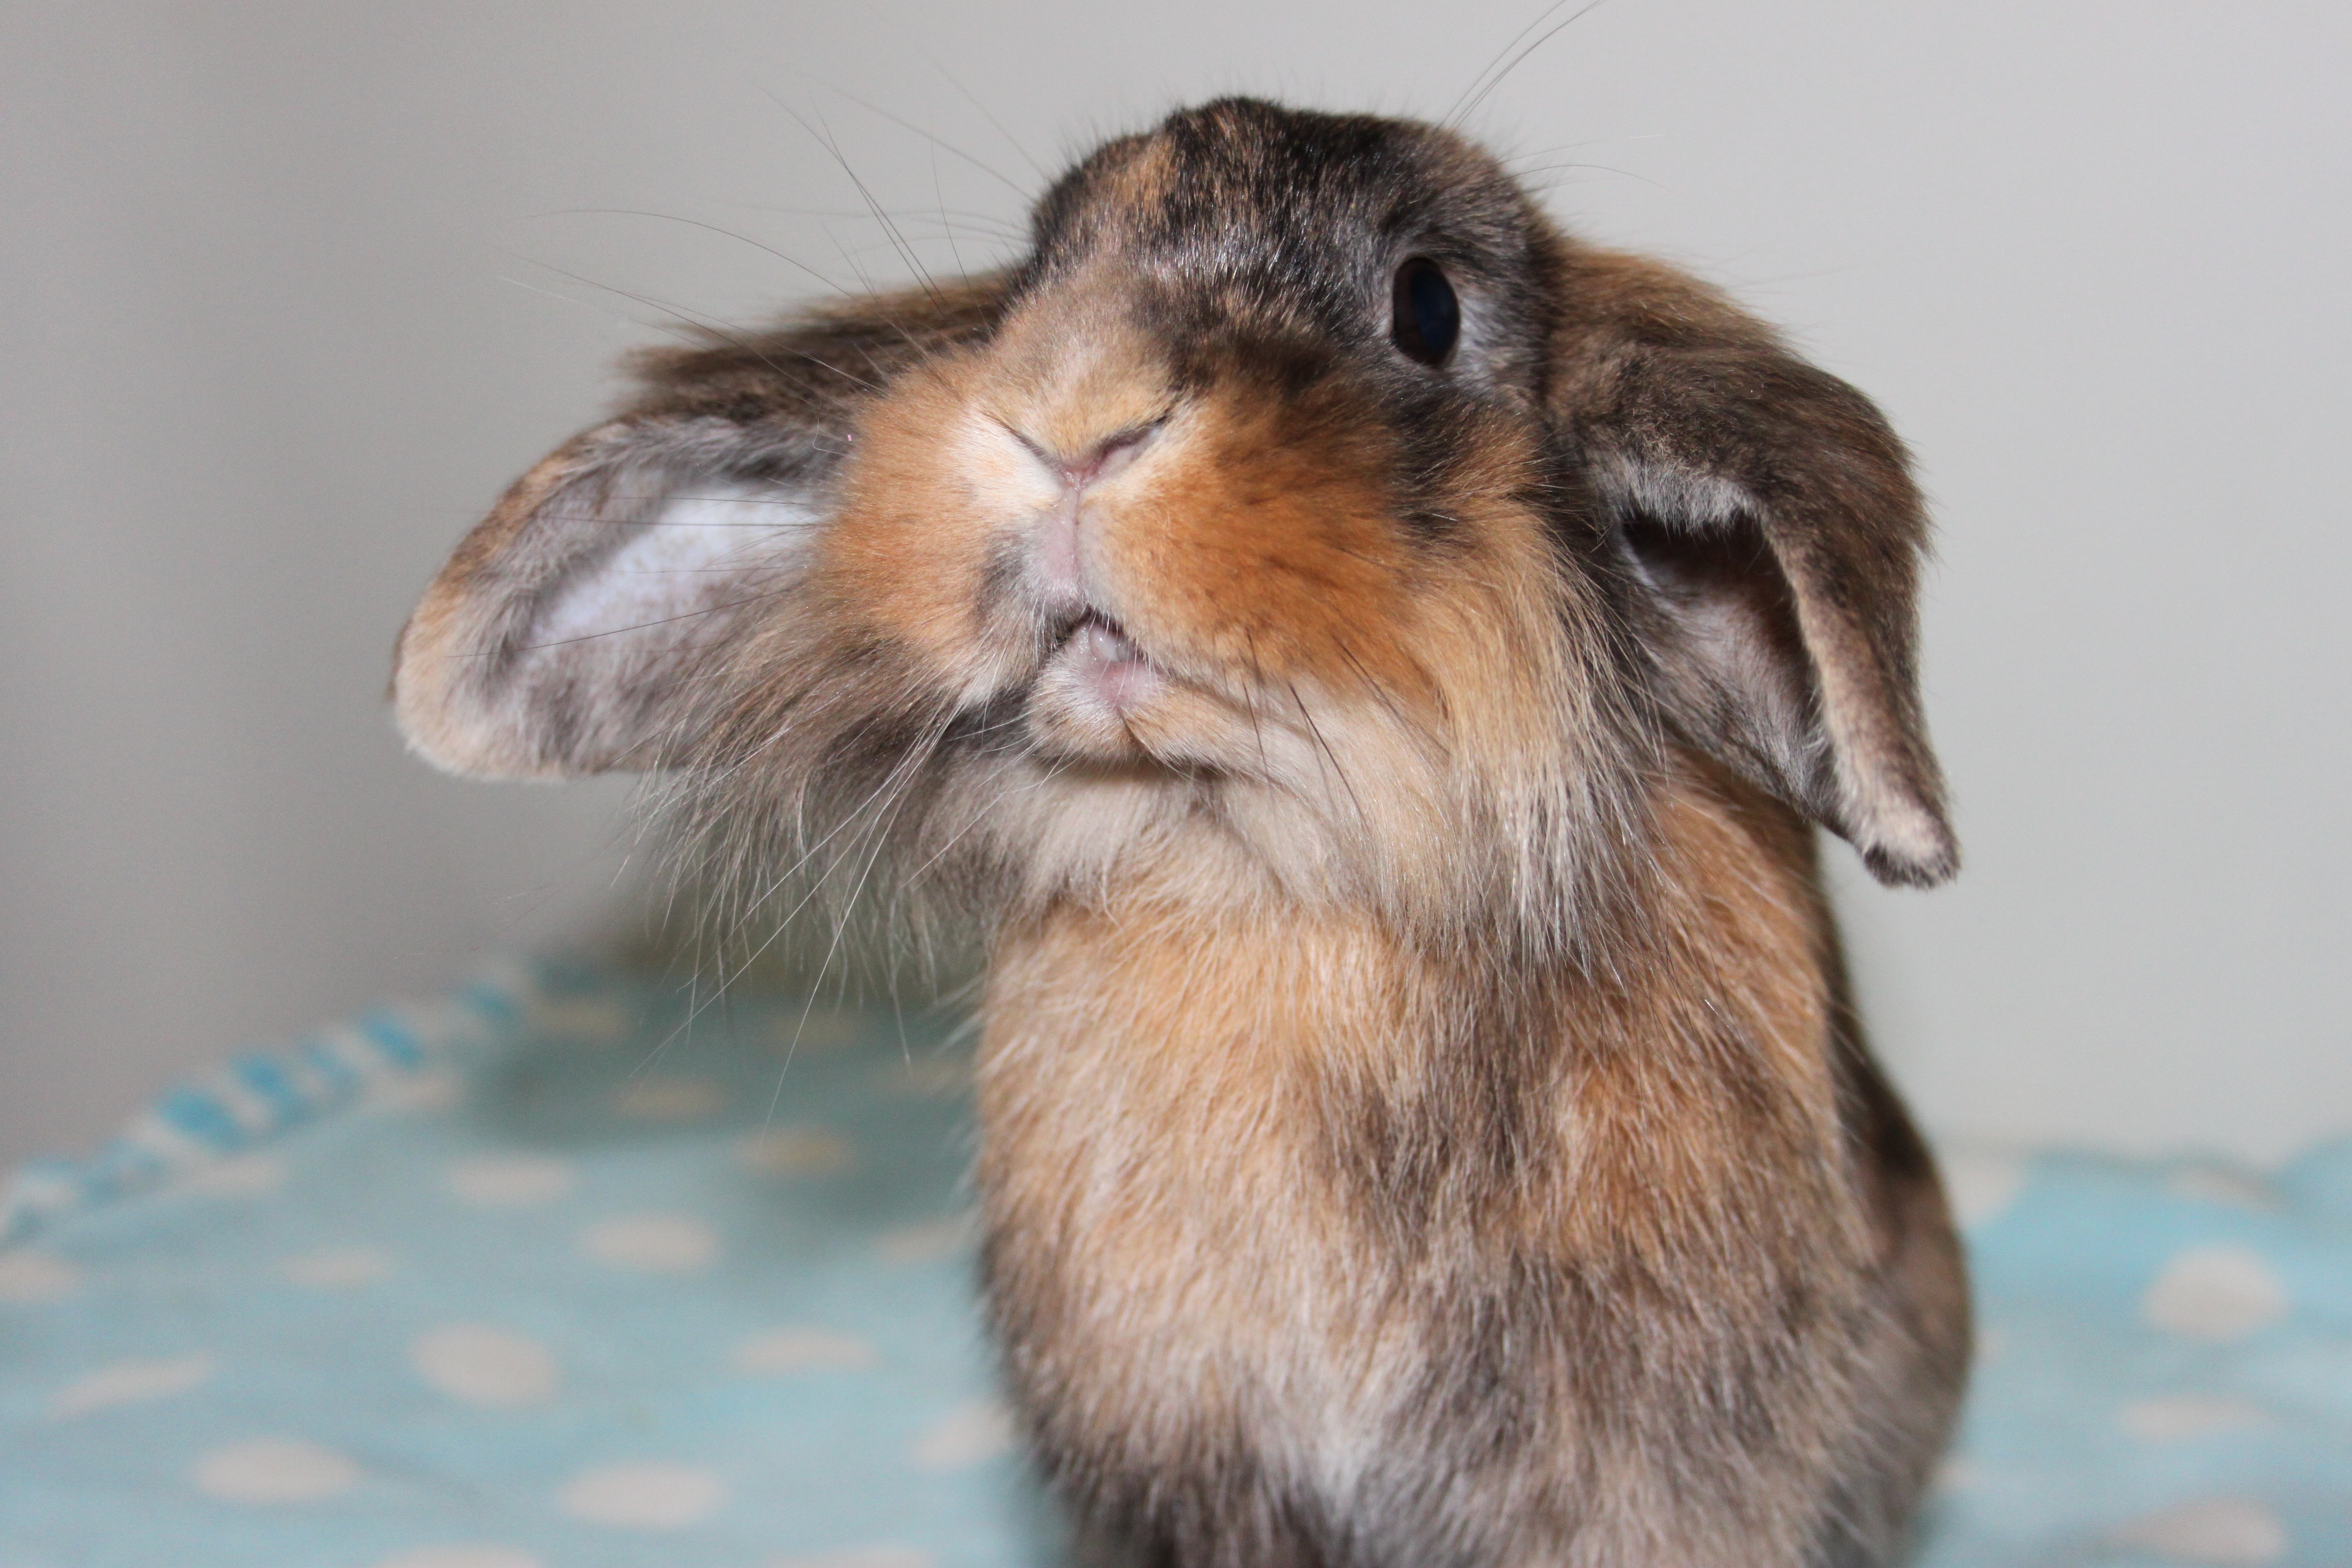
nature, portrait, mammal, squirrel, rodent, fauna, rabbit, pets, nose, whiskers, vertebrate, bunny, gerbil, domestic rabbit, gust, rabits and hares